Interracial marriage and the Church of Jesus Christ of Latter-day Saints

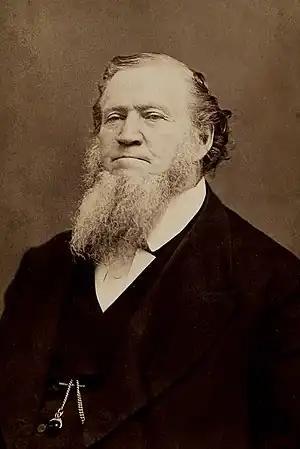
Brigham Young publicly taught several times that the punishment for Black and White interracial marriages was death.

In 1843 church founder Joseph Smith wrote, "Had I [anything] to do with the Negro I would confine them by strict [l]aw to their own species," in reference to interracial marriage. A year later as mayor of Nauvoo, Illinois, he held a trial and fined two Black men the modern equivalent of thousands of dollars for trying to marry White women. A decade earlier hundreds of non-Mormon citizens of Jackson County, Missouri accused the LDS community of inviting Black people to live among them, thus, creating the risk of interracial marriage. Critics cited this as a reason for demanding the removal of Mormon people from the state. The apostle Parley P. Pratt denied this invitation had taken place, however.